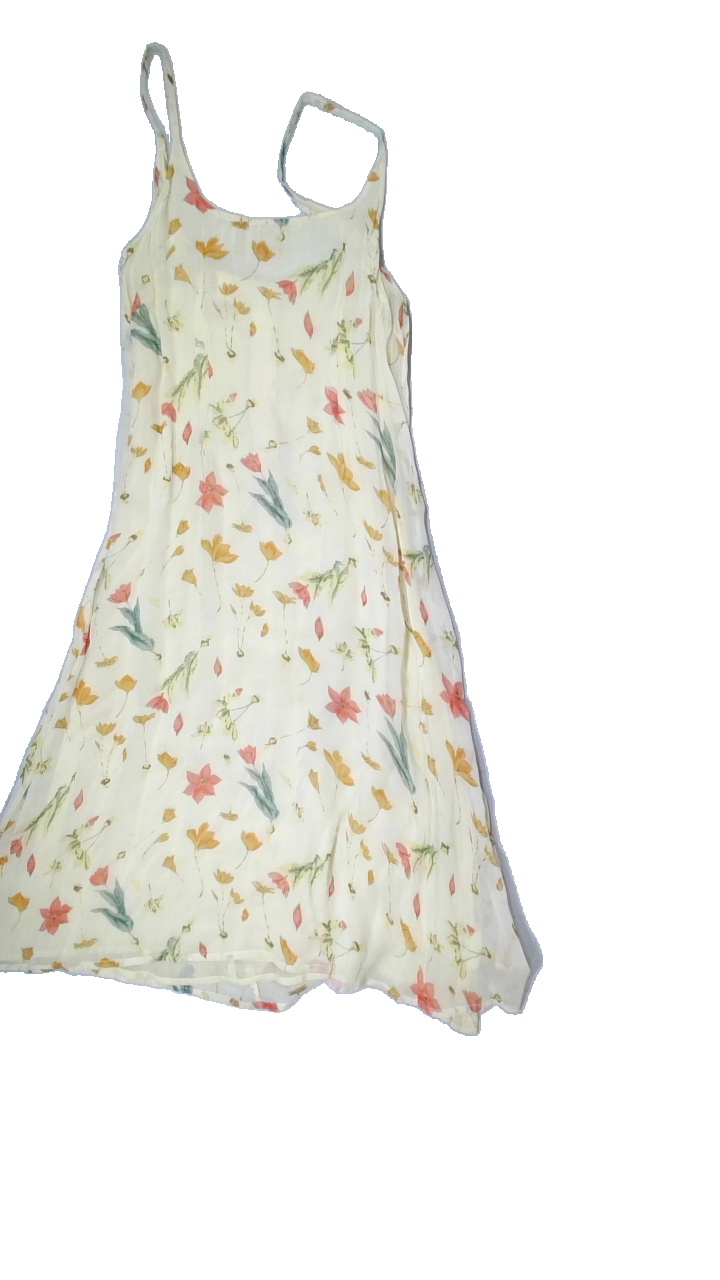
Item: Dress (Ladies)
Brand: Åhléns
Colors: Multicolor, Yellow, Brown, Pink, Orange, Green, Blue, Turquoise, Red
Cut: C-collar, Regular
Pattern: Floral print
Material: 100%polyester
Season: Summer
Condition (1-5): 2
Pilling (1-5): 5
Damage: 1
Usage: Export
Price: <50